Charles Helou

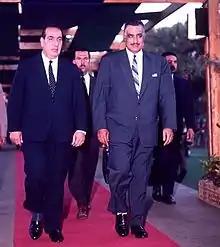
Helou (left) with Egyptian President Gamal Abdel Nasser during the 1964 Arab League summit in Alexandria

The alliance between Chehab and Lebanese prime minister Rashid Karami, a staunch Arab nationalist, soon left Karami in effective control of the Lebanese government. Helou founded and launched the Institute for Palestine Studies in 1963. The most pressing issue that was first to cause problems for Helou was the Israeli diversion of the Jordan River.